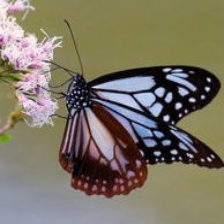
Species: CHESTNUT